Orungo virus

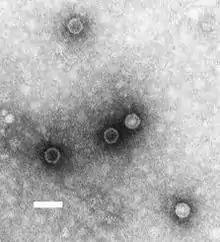
A microscopic photo of a molecule of Orungo Virus

Orungo virus (ORUV) is an arbovirus of the genus "Orbivirus" and the family "Sedoreoviridae". There are four known subtypes of Orungo virus designated Orungo-1 (ORUV-1), Orungo-2 (ORUV-2), Orungo-3 (ORUV-3), and Orungo-4 (ORUV-4). It was first isolated by the Uganda Virus Research Institute in Entebbe, Uganda by Oyewale Tomori and colleagues. Antibodies to the virus have been found in humans, monkeys, sheep, and cattle.